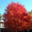
Label: maple_tree